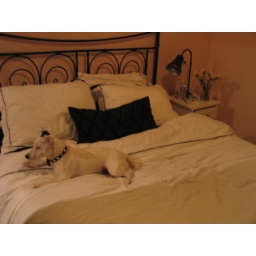
Randy fits right in with the black and white bedding and accents.